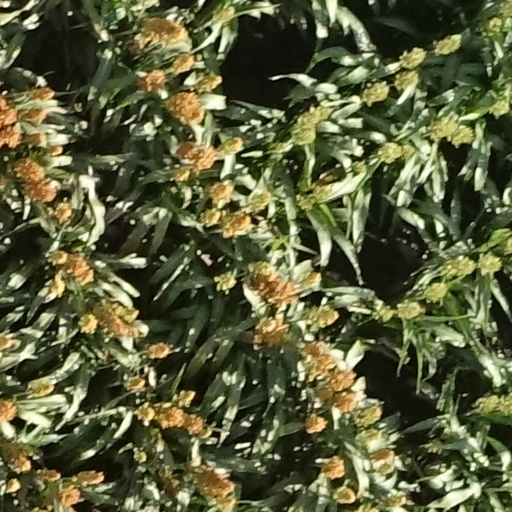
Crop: sorghum